Stalybridge

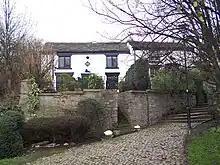
Bohemia Cottages: weavers' cottages in Stalybridge dating from 1721

As Stayley expanded in the 18th century, it reached the banks of the River Tame. After the construction of a bridge in 1707, the settlement was commonly referred to as Stalybridge, meaning the bridge at Stayley. By the mid-18th century Stalybridge had a population of just 140. Farming and woolen spinning were the main means of subsistence at this time.